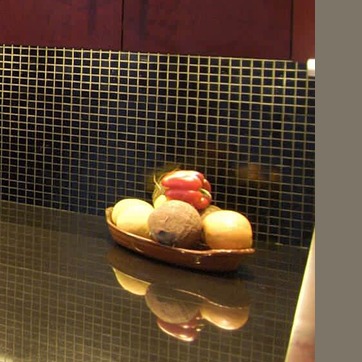
Material: food